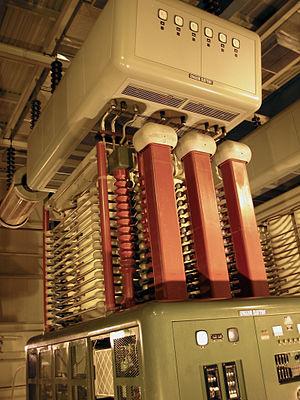
Une des diodes à mercure English Electric utilisées pour convertir du courant alternatif en courant coutinu à la station de conversion Radisson de Manitoba Hydro à Gillam. En 2004, les diodes à mercures étaient remplacées par des thyristors.
Un redresseur, également appelé convertisseur alternatif/continu ou pont de Graetz, est un convertisseur destiné à alimenter une charge qui nécessite de l'être par une tension et un courant tous deux les plus continus possibles, à partir d'une source de tension alternative. L'alimentation est, la plupart du temps, un générateur de tension.
Une diode à vapeur de mercure ou redresseur à vapeur de mercure ou valve à vapeur de mercure est un composant électrique utilisé pour redresser une tension ou un courant alternatif en courant continu. C'est un tube à gaz à cathode froide en mercure, un métal liquide. Elle est donc autorégénératrice. Sa durée de vie est ainsi plus longue et elle peut redresser des courants plus importants que la plupart des autres tubes à gaz qui utilisent une cathode froide solide.
Le courant continu haute tension, en anglais High Voltage Direct Current, est une technologie d'électronique de puissance utilisée pour le transport de l'électricité en courant continu haute tension. Son utilisation est minoritaire par rapport au transport électrique à courant alternatif traditionnel de nos réseaux électriques. Son principal intérêt est de permettre le transport d'électricité sur de longues distances ; le courant continu cause moins de pertes dans ce cas. Par ailleurs, c'est l'unique possibilité pour transporter de l'électricité dans des câbles enterrés ou sous-marins sur des distances supérieures à environ 100 km. En effet, la puissance réactive produite par le caractère capacitif du câble, s'il est alimenté par du courant alternatif, finit par empêcher le transport de la puissance active, qui est recherchée. En courant continu, aucune puissance réactive n'est produite dans le câble. D'autres avantages de la technologie HVDC peuvent également justifier son choix sur des liaisons plus courtes : facilité de réglage, influence sur la stabilité et possibilité de régler la puissance transitée notamment.
Nelson River DC Transmission System, aussi connu sous le nom Manitoba Bipole, est un ensemble de deux lignes HVDC dans la province de Manitoba au Canada et géré par la société Manitoba Hydro. Il fait partie du projet hydroélectrique du fleuve Nelson et a pour objectif de transporter l'énergie depuis les barrages du fleuve Nelson au nord vers les villes au sud. Le système est constitué de deux bipôles HVDC : les postes redresseurs sont dénommés Radisson, près de